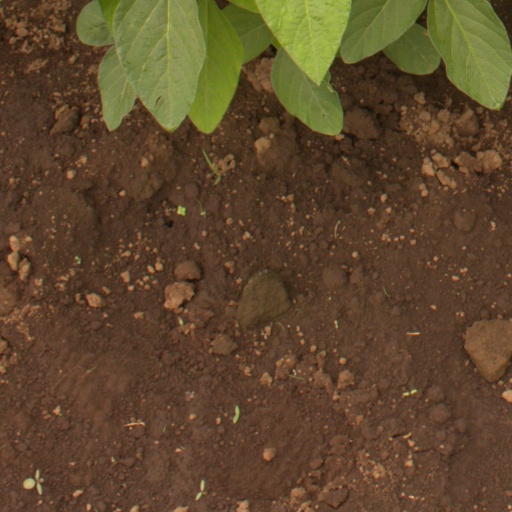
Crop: soybean